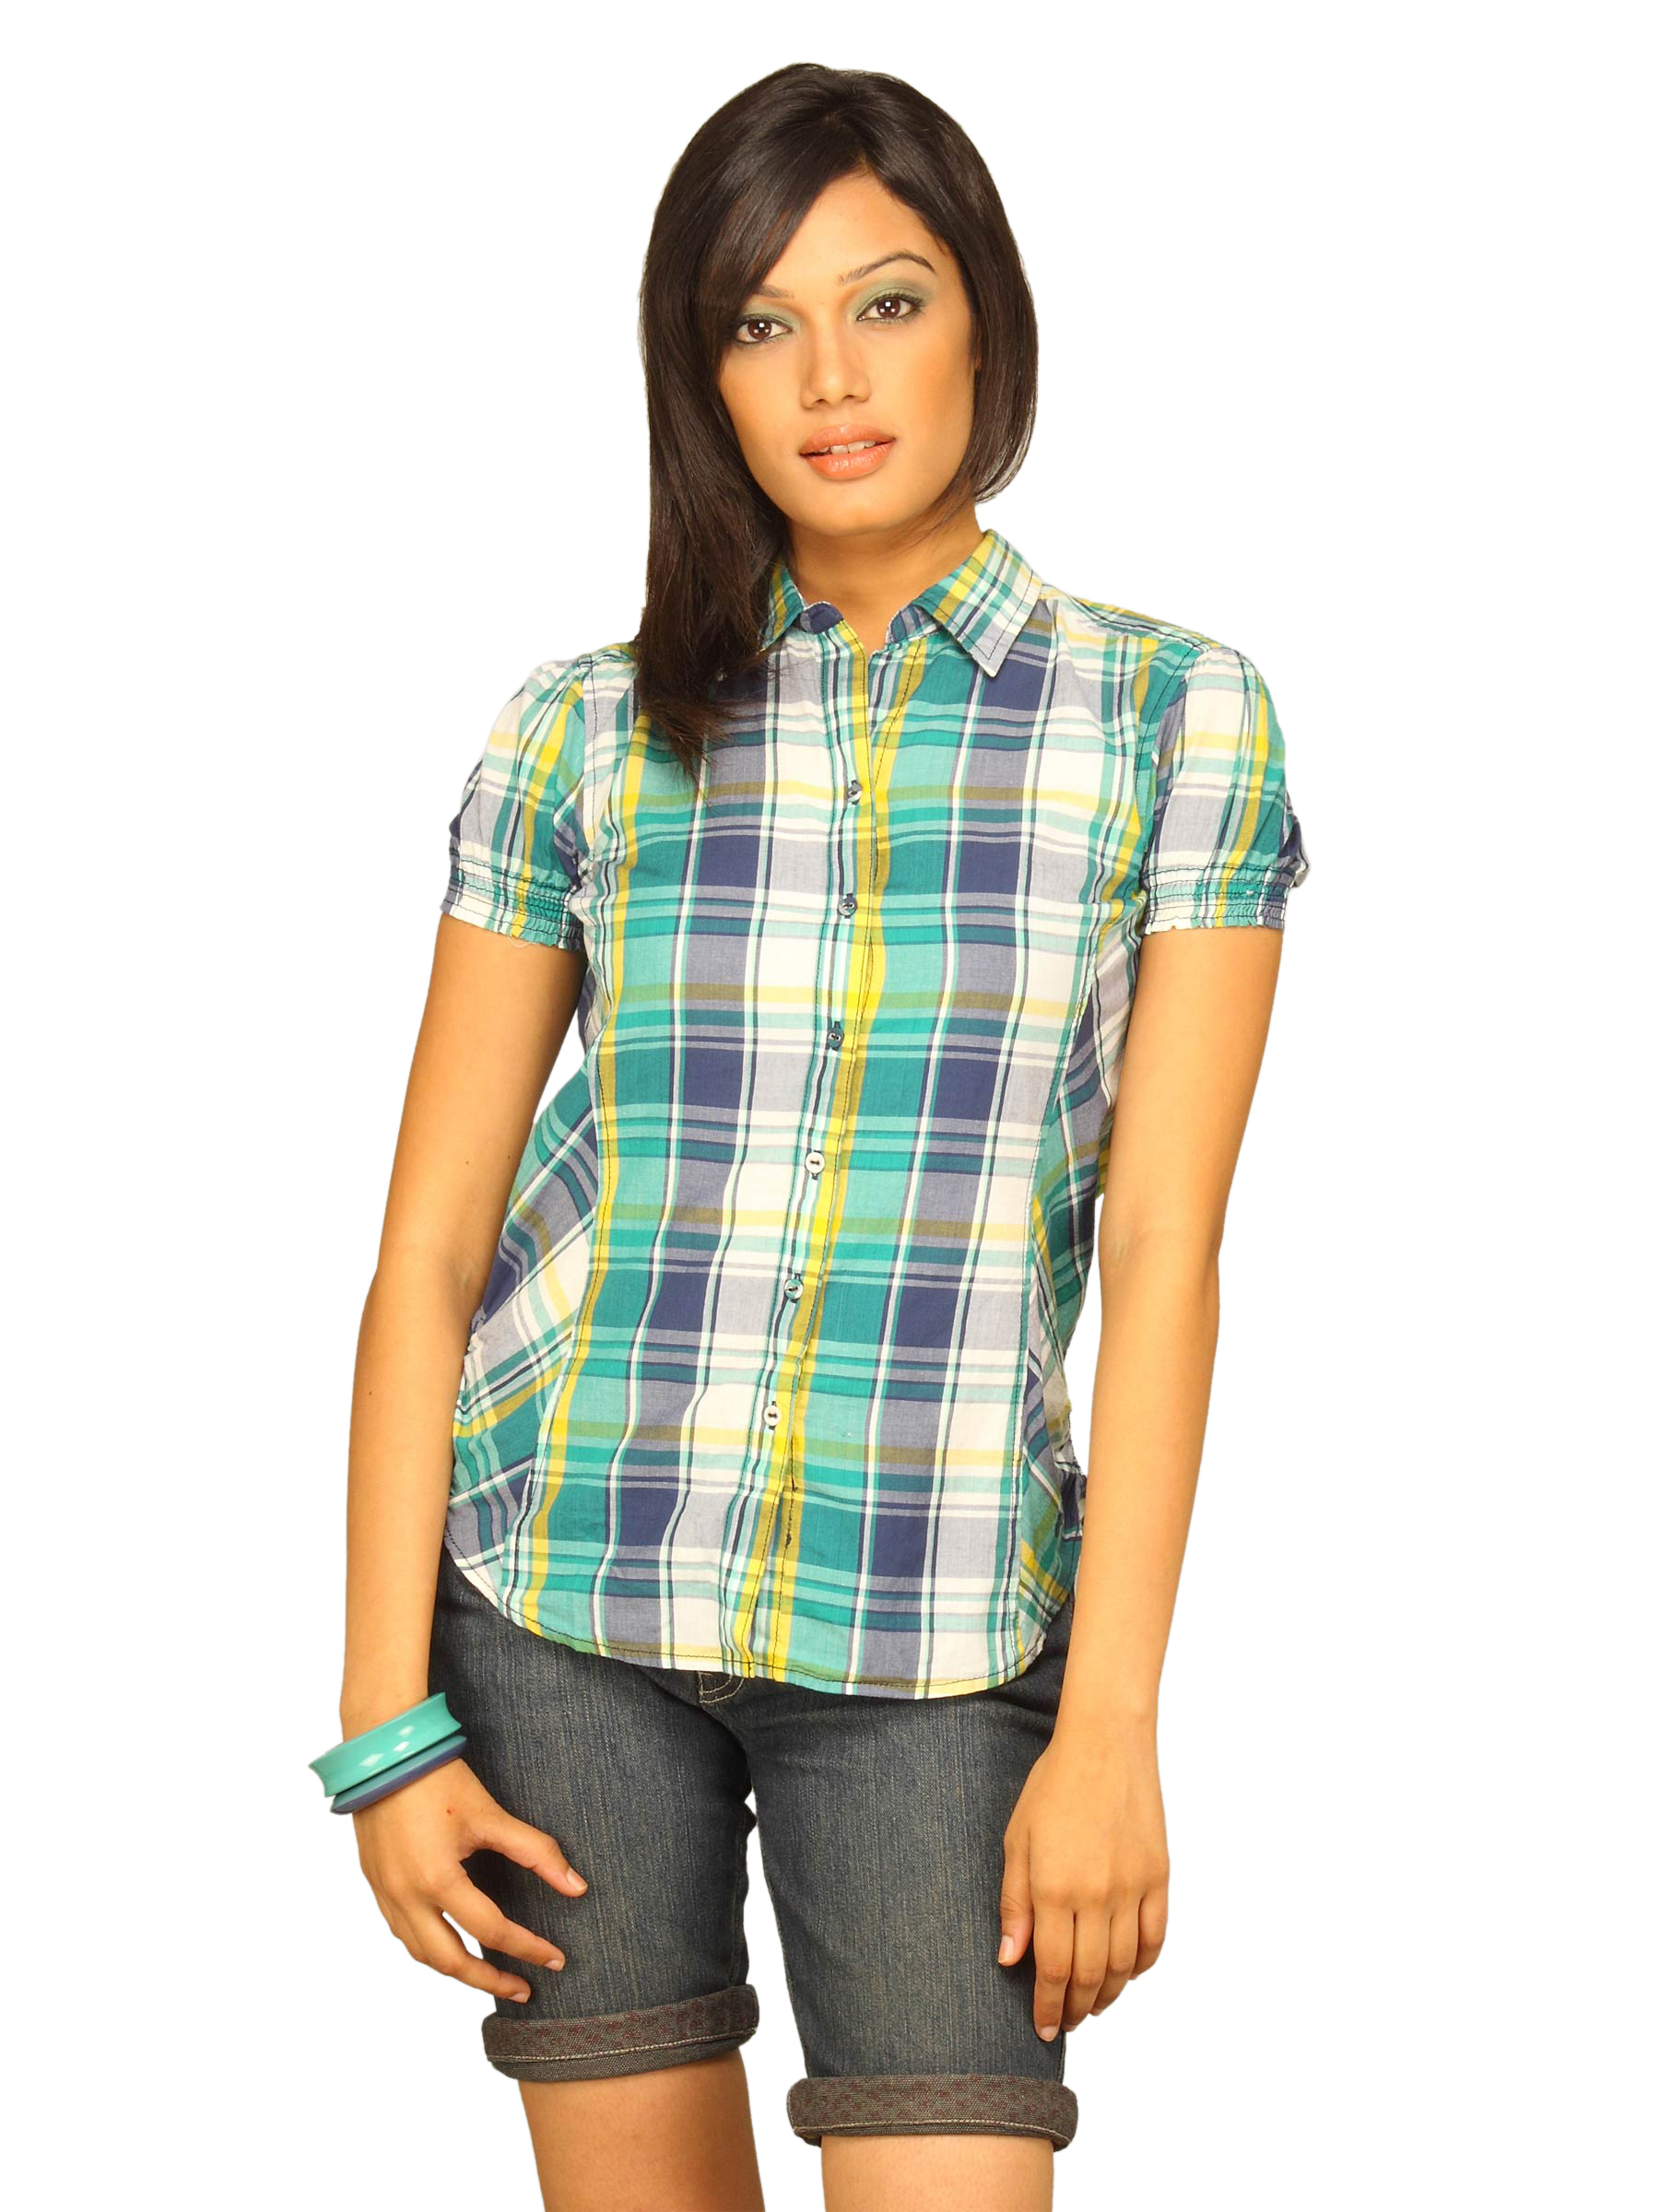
Wrangler Women Holly Checks Shirt
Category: Apparel / Topwear / Shirts
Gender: Women
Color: Red
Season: Summer 2011
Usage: Casual